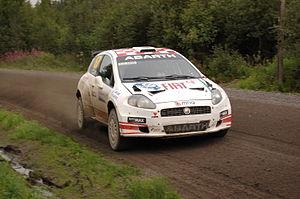
Anton Alén est un pilote de rallye finlandais né le 3 juin 1983 à Helsinki. Il pilote à compter de 2006 dans le championnat IRC.